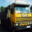
Label: truck